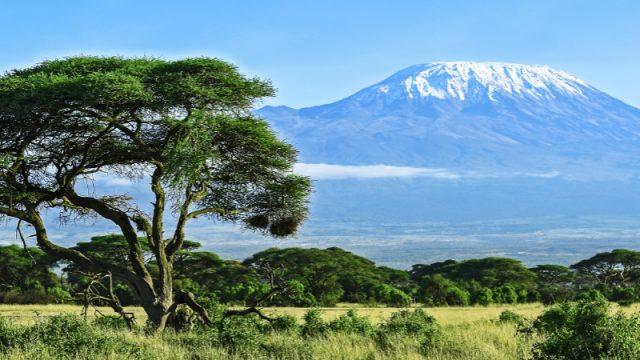
Mazingira mazuri yanayo onesha miti mikubwa na majani madogo madogo yaliyo mea vizuri yenye rangi ya kijani pamoja na mlima mrefu na mkubwa wenye barafu kwa juu.